Kevin Phillips (actor)

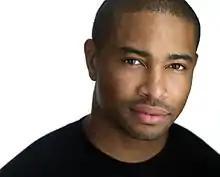

Kevin Phillips is an American actor, best known for his leading role in Suna Gonera's "Pride" (2007), as well as his role in 2009's "Notorious".